Logic Lane covered bridge

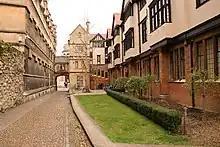
The covered bridge can be seen at the end of Logic Lane

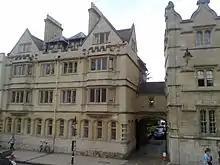
The Logic Lane covered bridge from the High Street

The Logic Lane covered bridge is a small covered bridge at the High Street end of Logic Lane, within University College, Oxford, England.